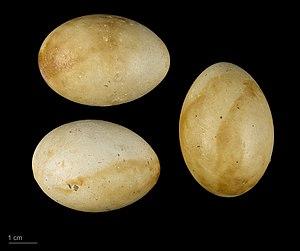
Le Grèbe à cou noir est une espèce d'oiseau de la famille des podicipédidés. C'est le plus sociable de tous les grèbes, mais aussi celui dont la population mondiale est la plus nombreuse.